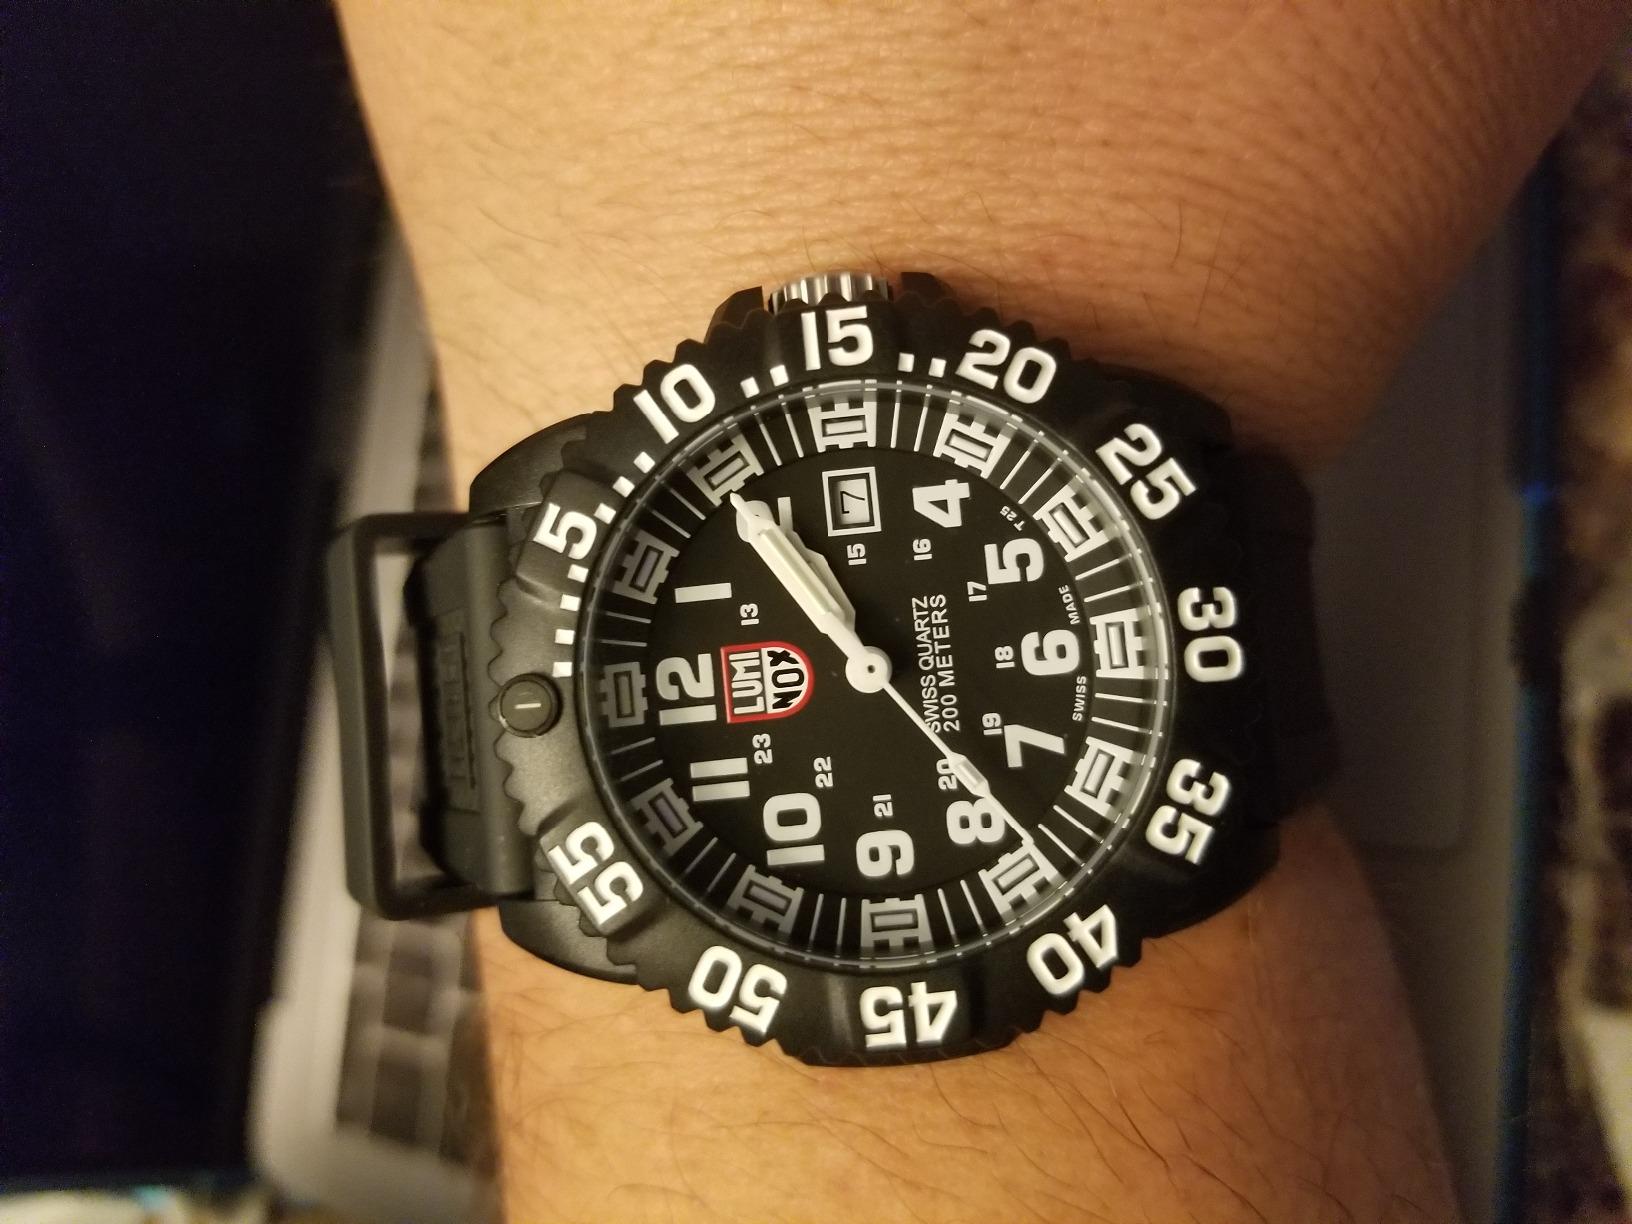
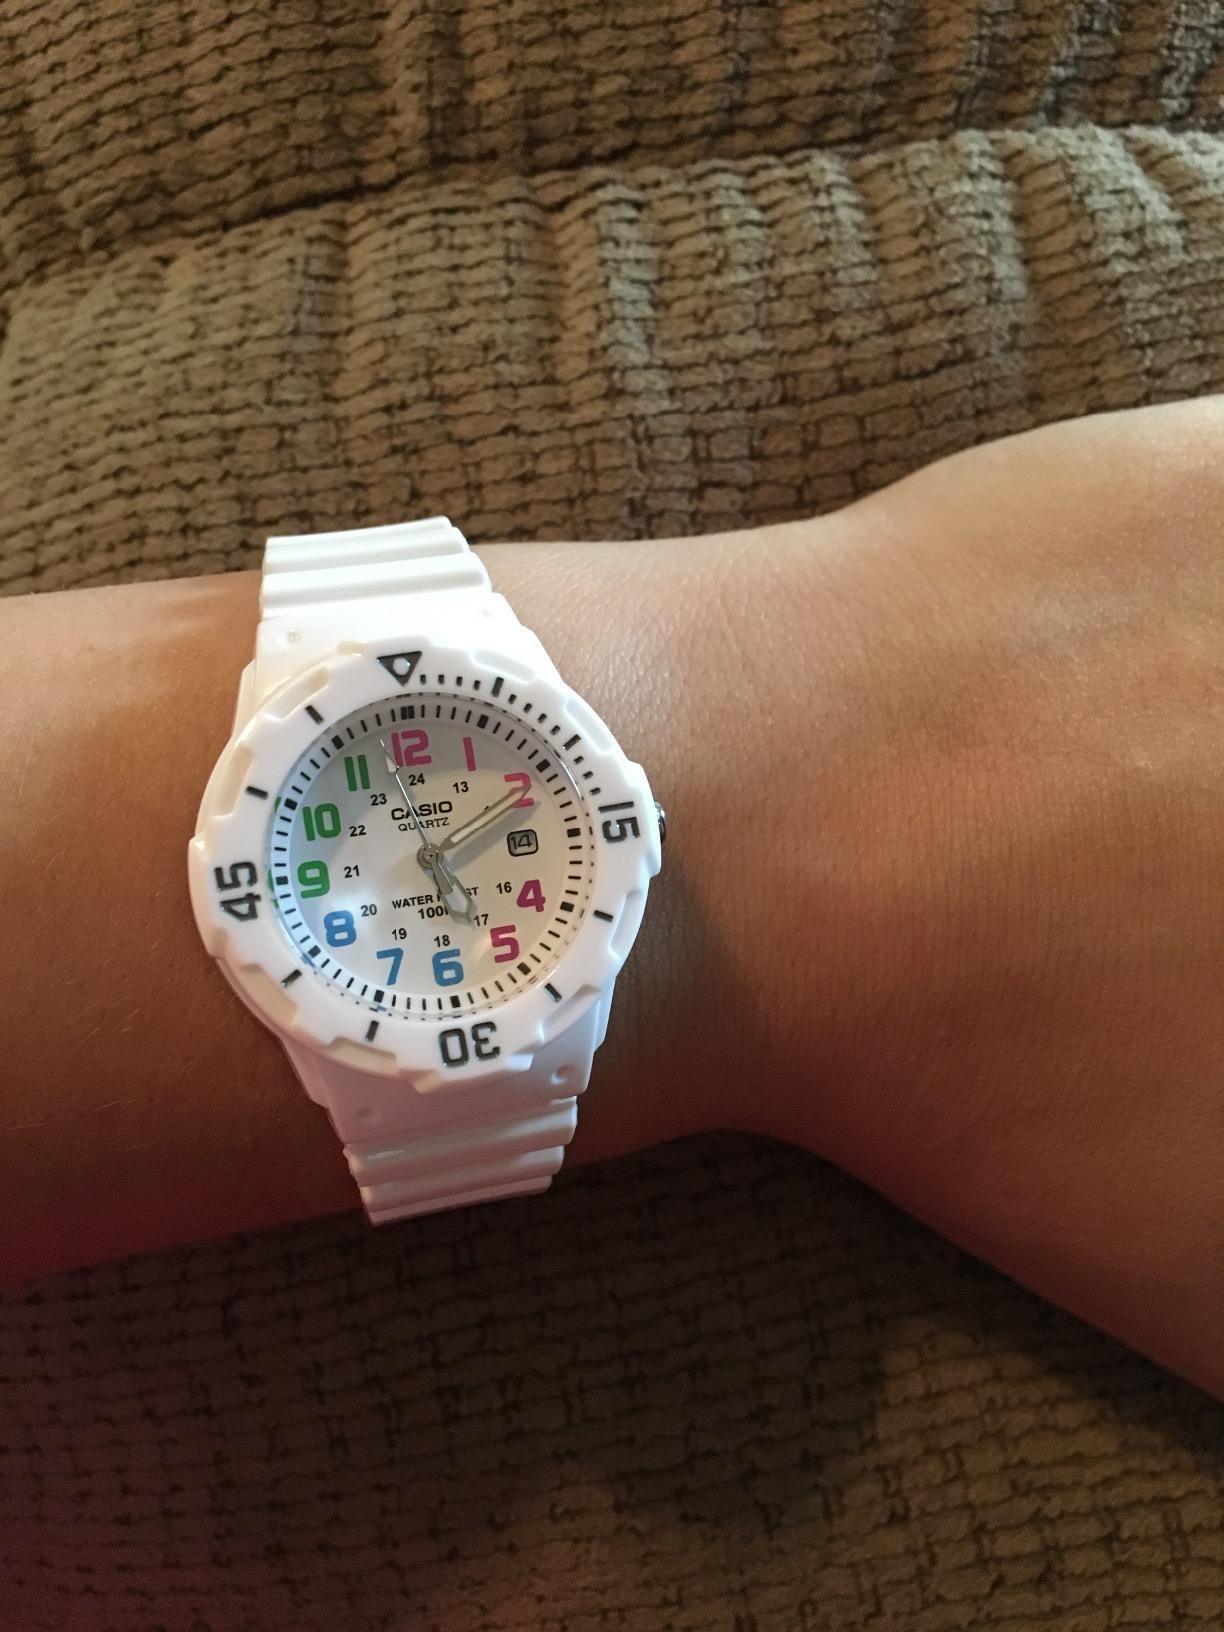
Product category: accessories_watch
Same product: no